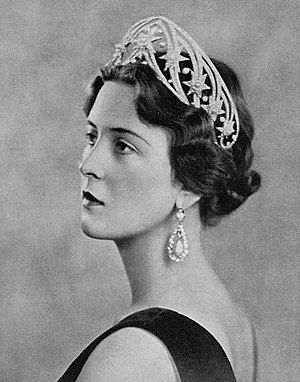
Cecilie af Grækenland
Prinsesse Cecilie af Grækenland og Danmark af Huset Slesvig-Holsten-Sønderborg-Glücksborg var tredje datter af Andreas af Grækenland og Alice af Battenberg. Hun var søster til Philip af Storbritannien.